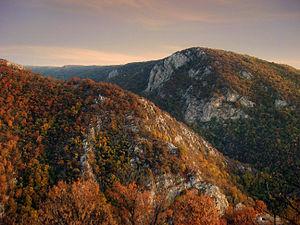
Les monts Kučaj, également connus sous le nom de Kučajske planine, sont une montagne de l'est de la Serbie. Ils culminent au mont Velika Tresta qui s'élève à une altitude de 1 284 m. Ils font partie de l'ensemble montagneux des Carpates serbes.